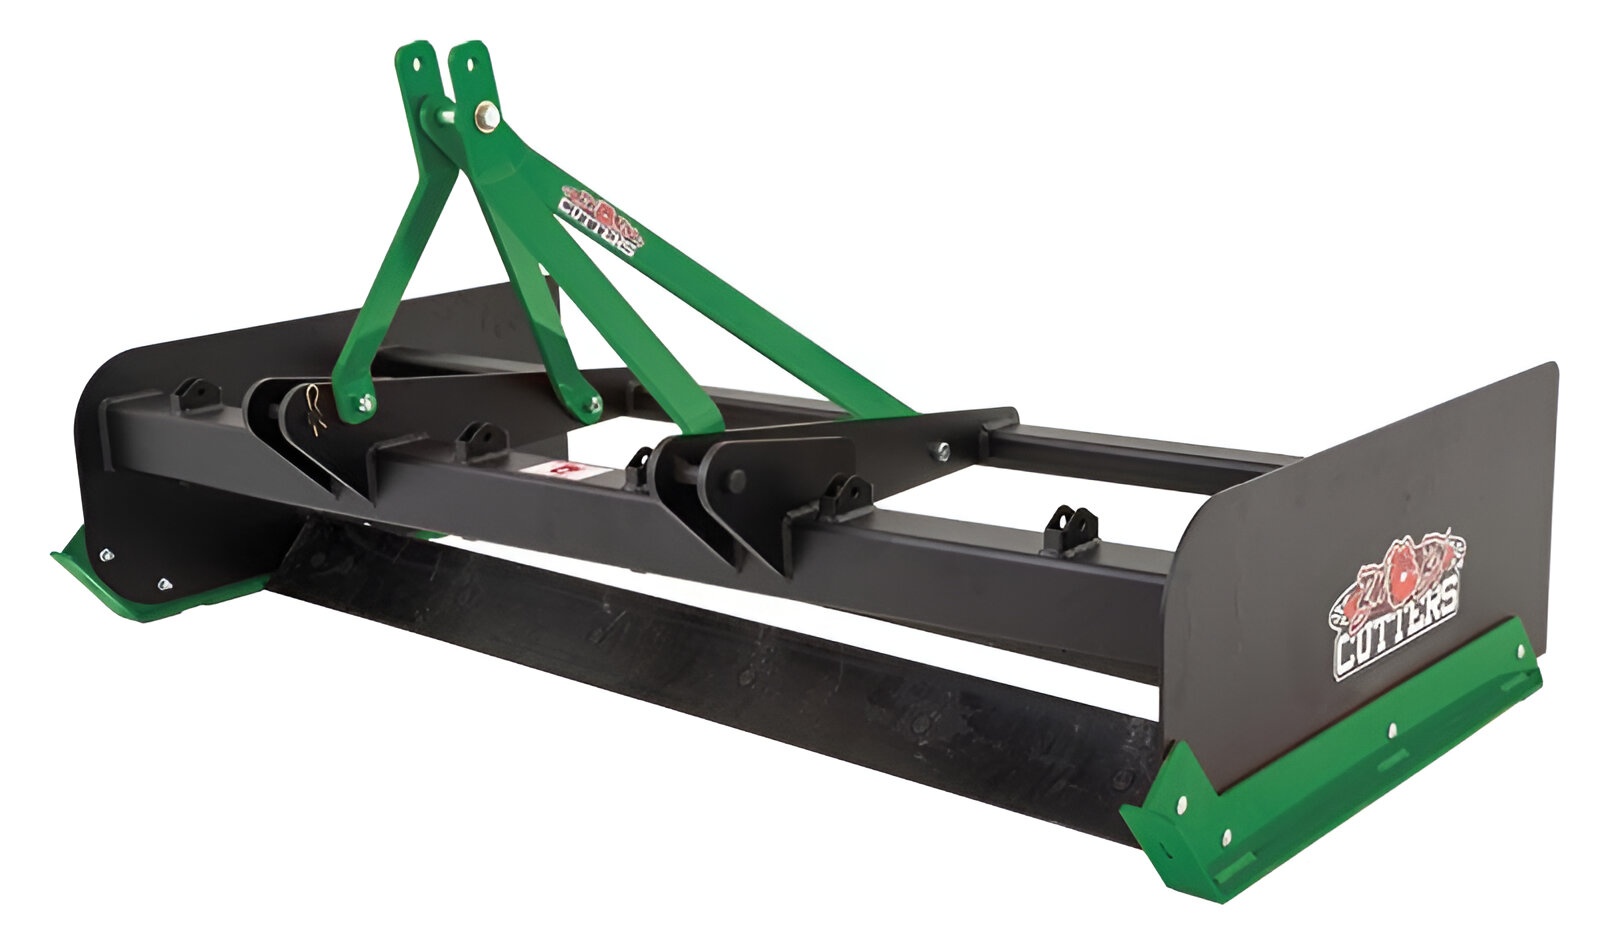
BAD BOY MOWERS 60 IN.BBLG60BK GRADER
Description: Our line of Bad Boy tough three-point hitch and front loader quick attach implements are built for a lifetime of work around the field and farm. Built from heavy-gauge, welded and fabricated steel, they’re more than ready to pull their weight around on your property. Features: CONSTRUCTION: 1/4 in. sides, 4 x 1/4 in. wall square tubing main frame, Replaceable skids, Fully adjustable blades. Blades (Scalping or Cutting) - 2 Specifications: Manufacturer Name: Bad Boy Mowers Model Year Year: 2021 Model Name: 60 in. Land Grader Code: BBLG60BK Color Color: Black Dimensions Width: 60 in. Weight: 463 lb. Engine Net Horsepower: 18 - 55 Operational Hitch: CAT 1 or quick Moldboard Height: 16.5 in. table { width: 100%; border-collapse: collapse; text-align: center; border: 1px solid black } td, th { border: 1px solid #dddddd; padding: 8px; } Width Weight Height Length 0 Inch 0 Gram 0 Inch 0 Inch
Brand: Bad Boy
Category: Business & Industrial > Heavy Machinery > Motor Graders